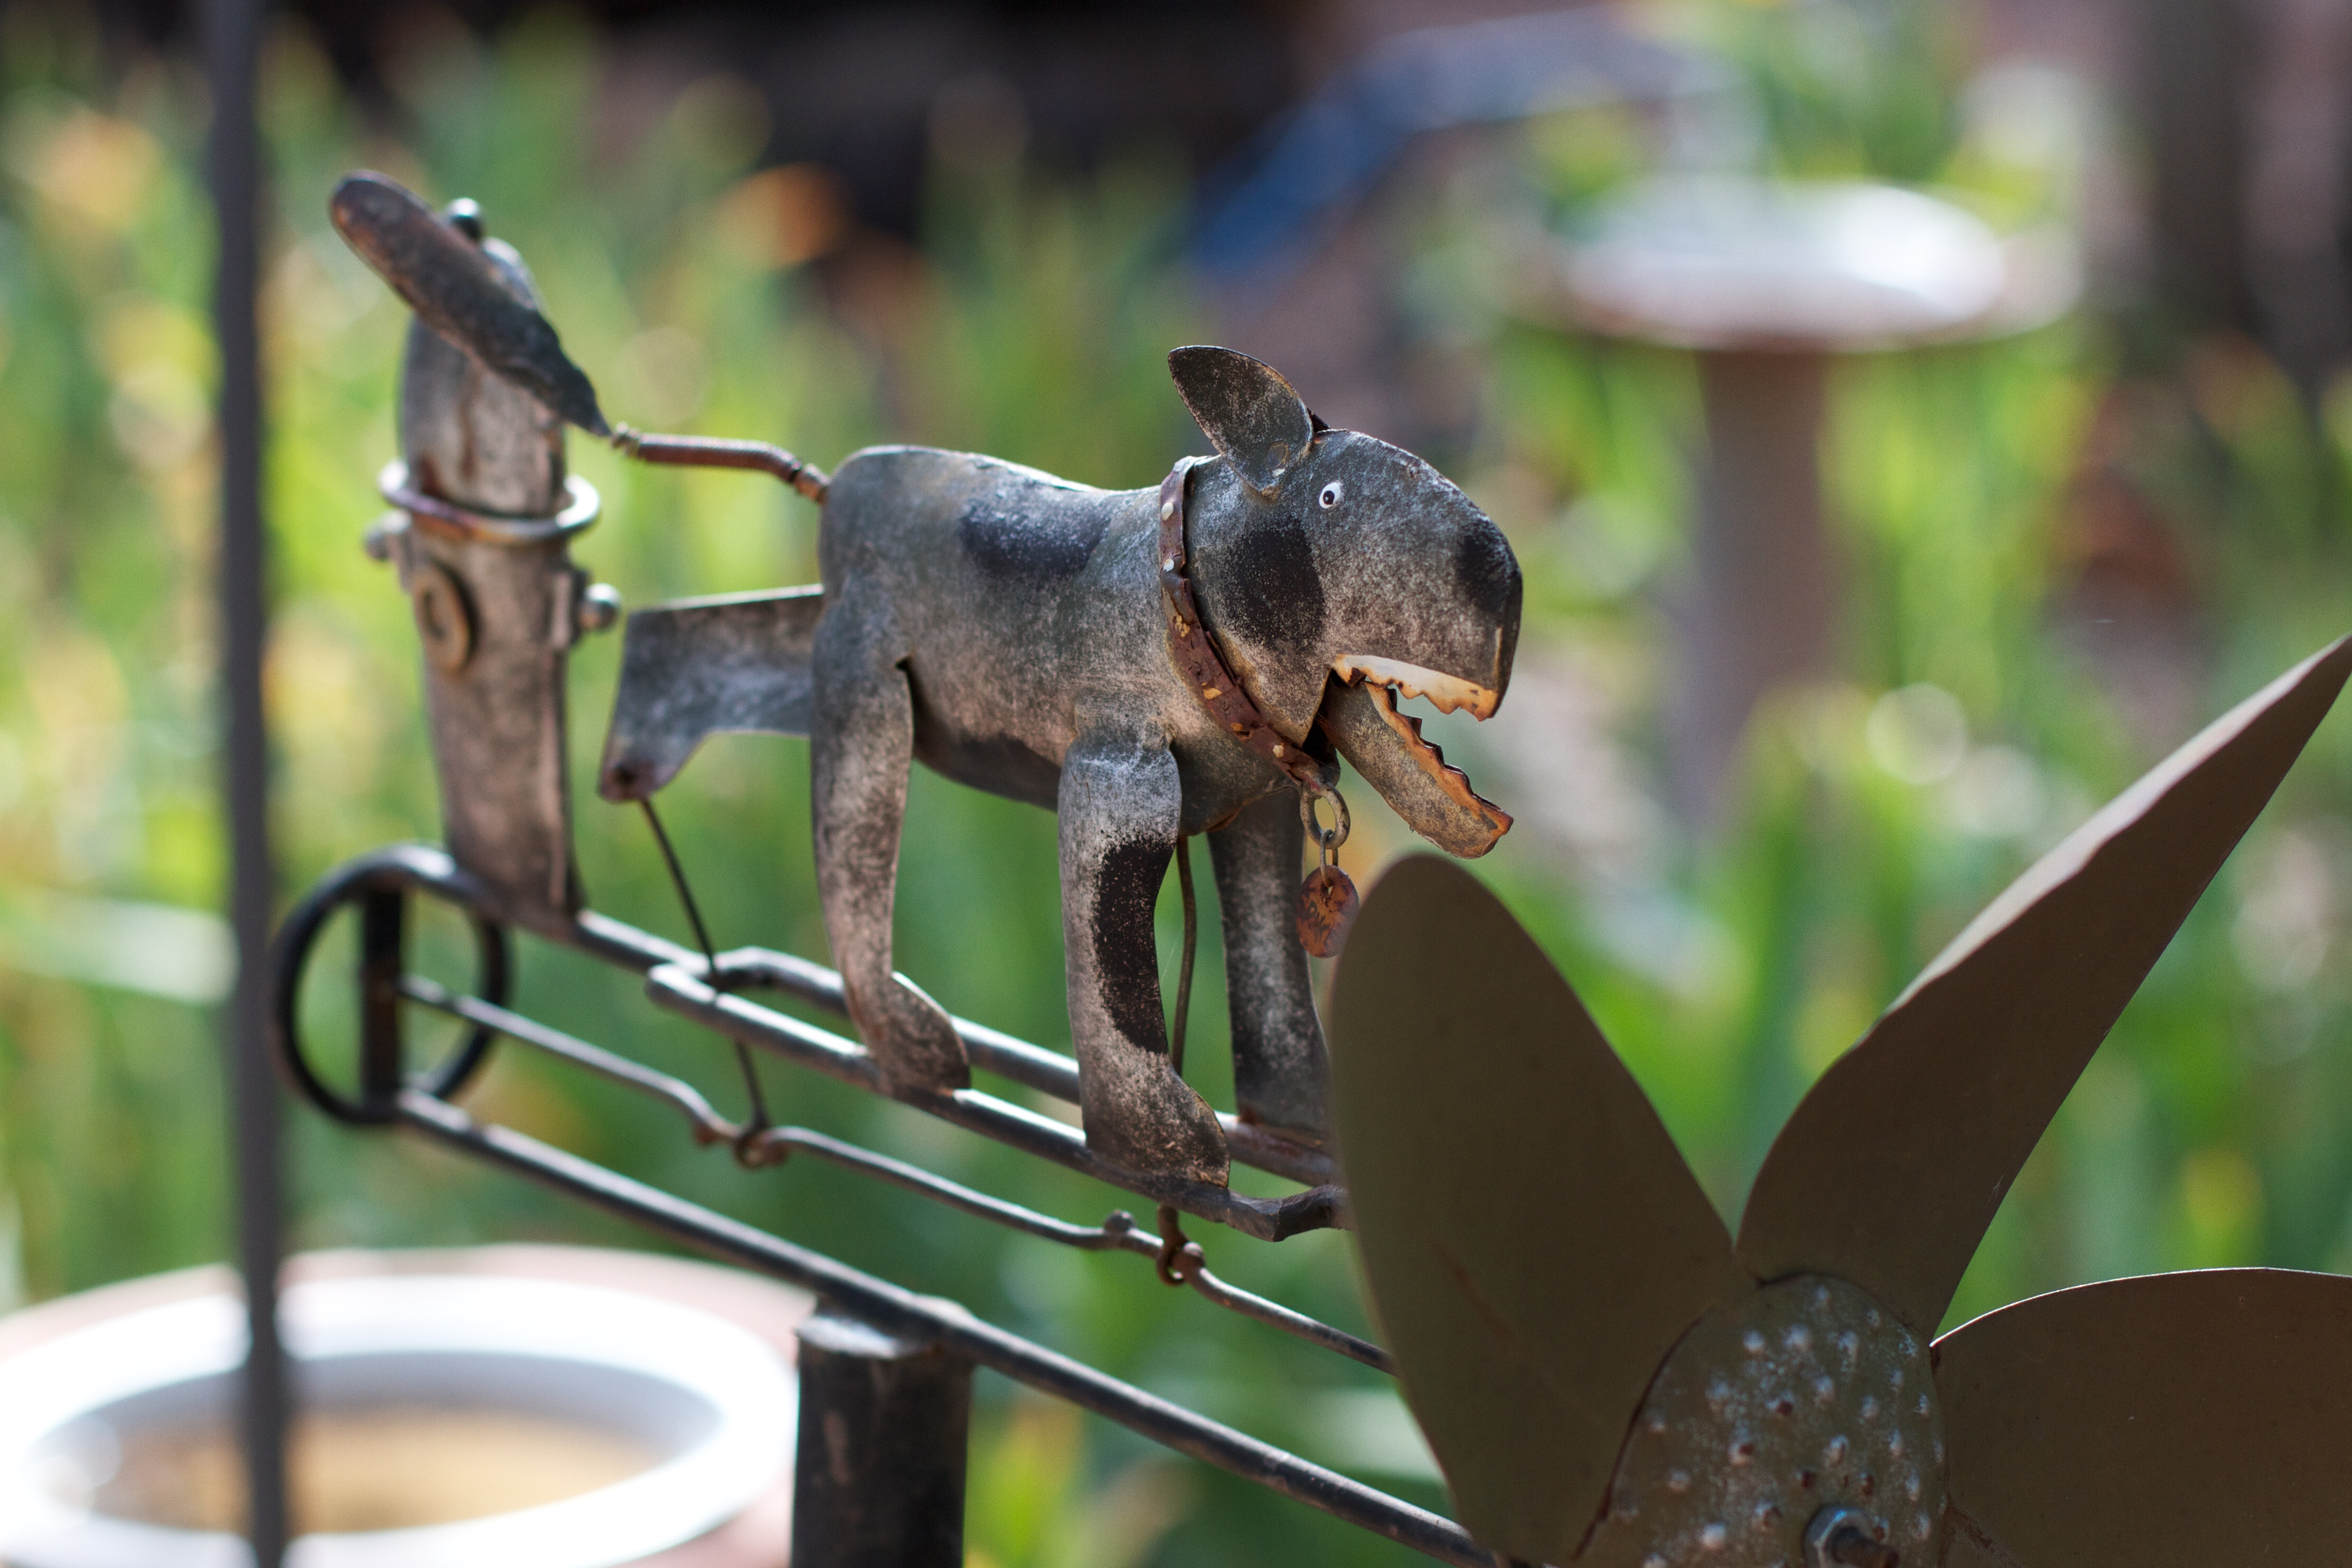
branch, flower, wildlife, fauna, spike, 2012366